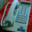
Label: telephone